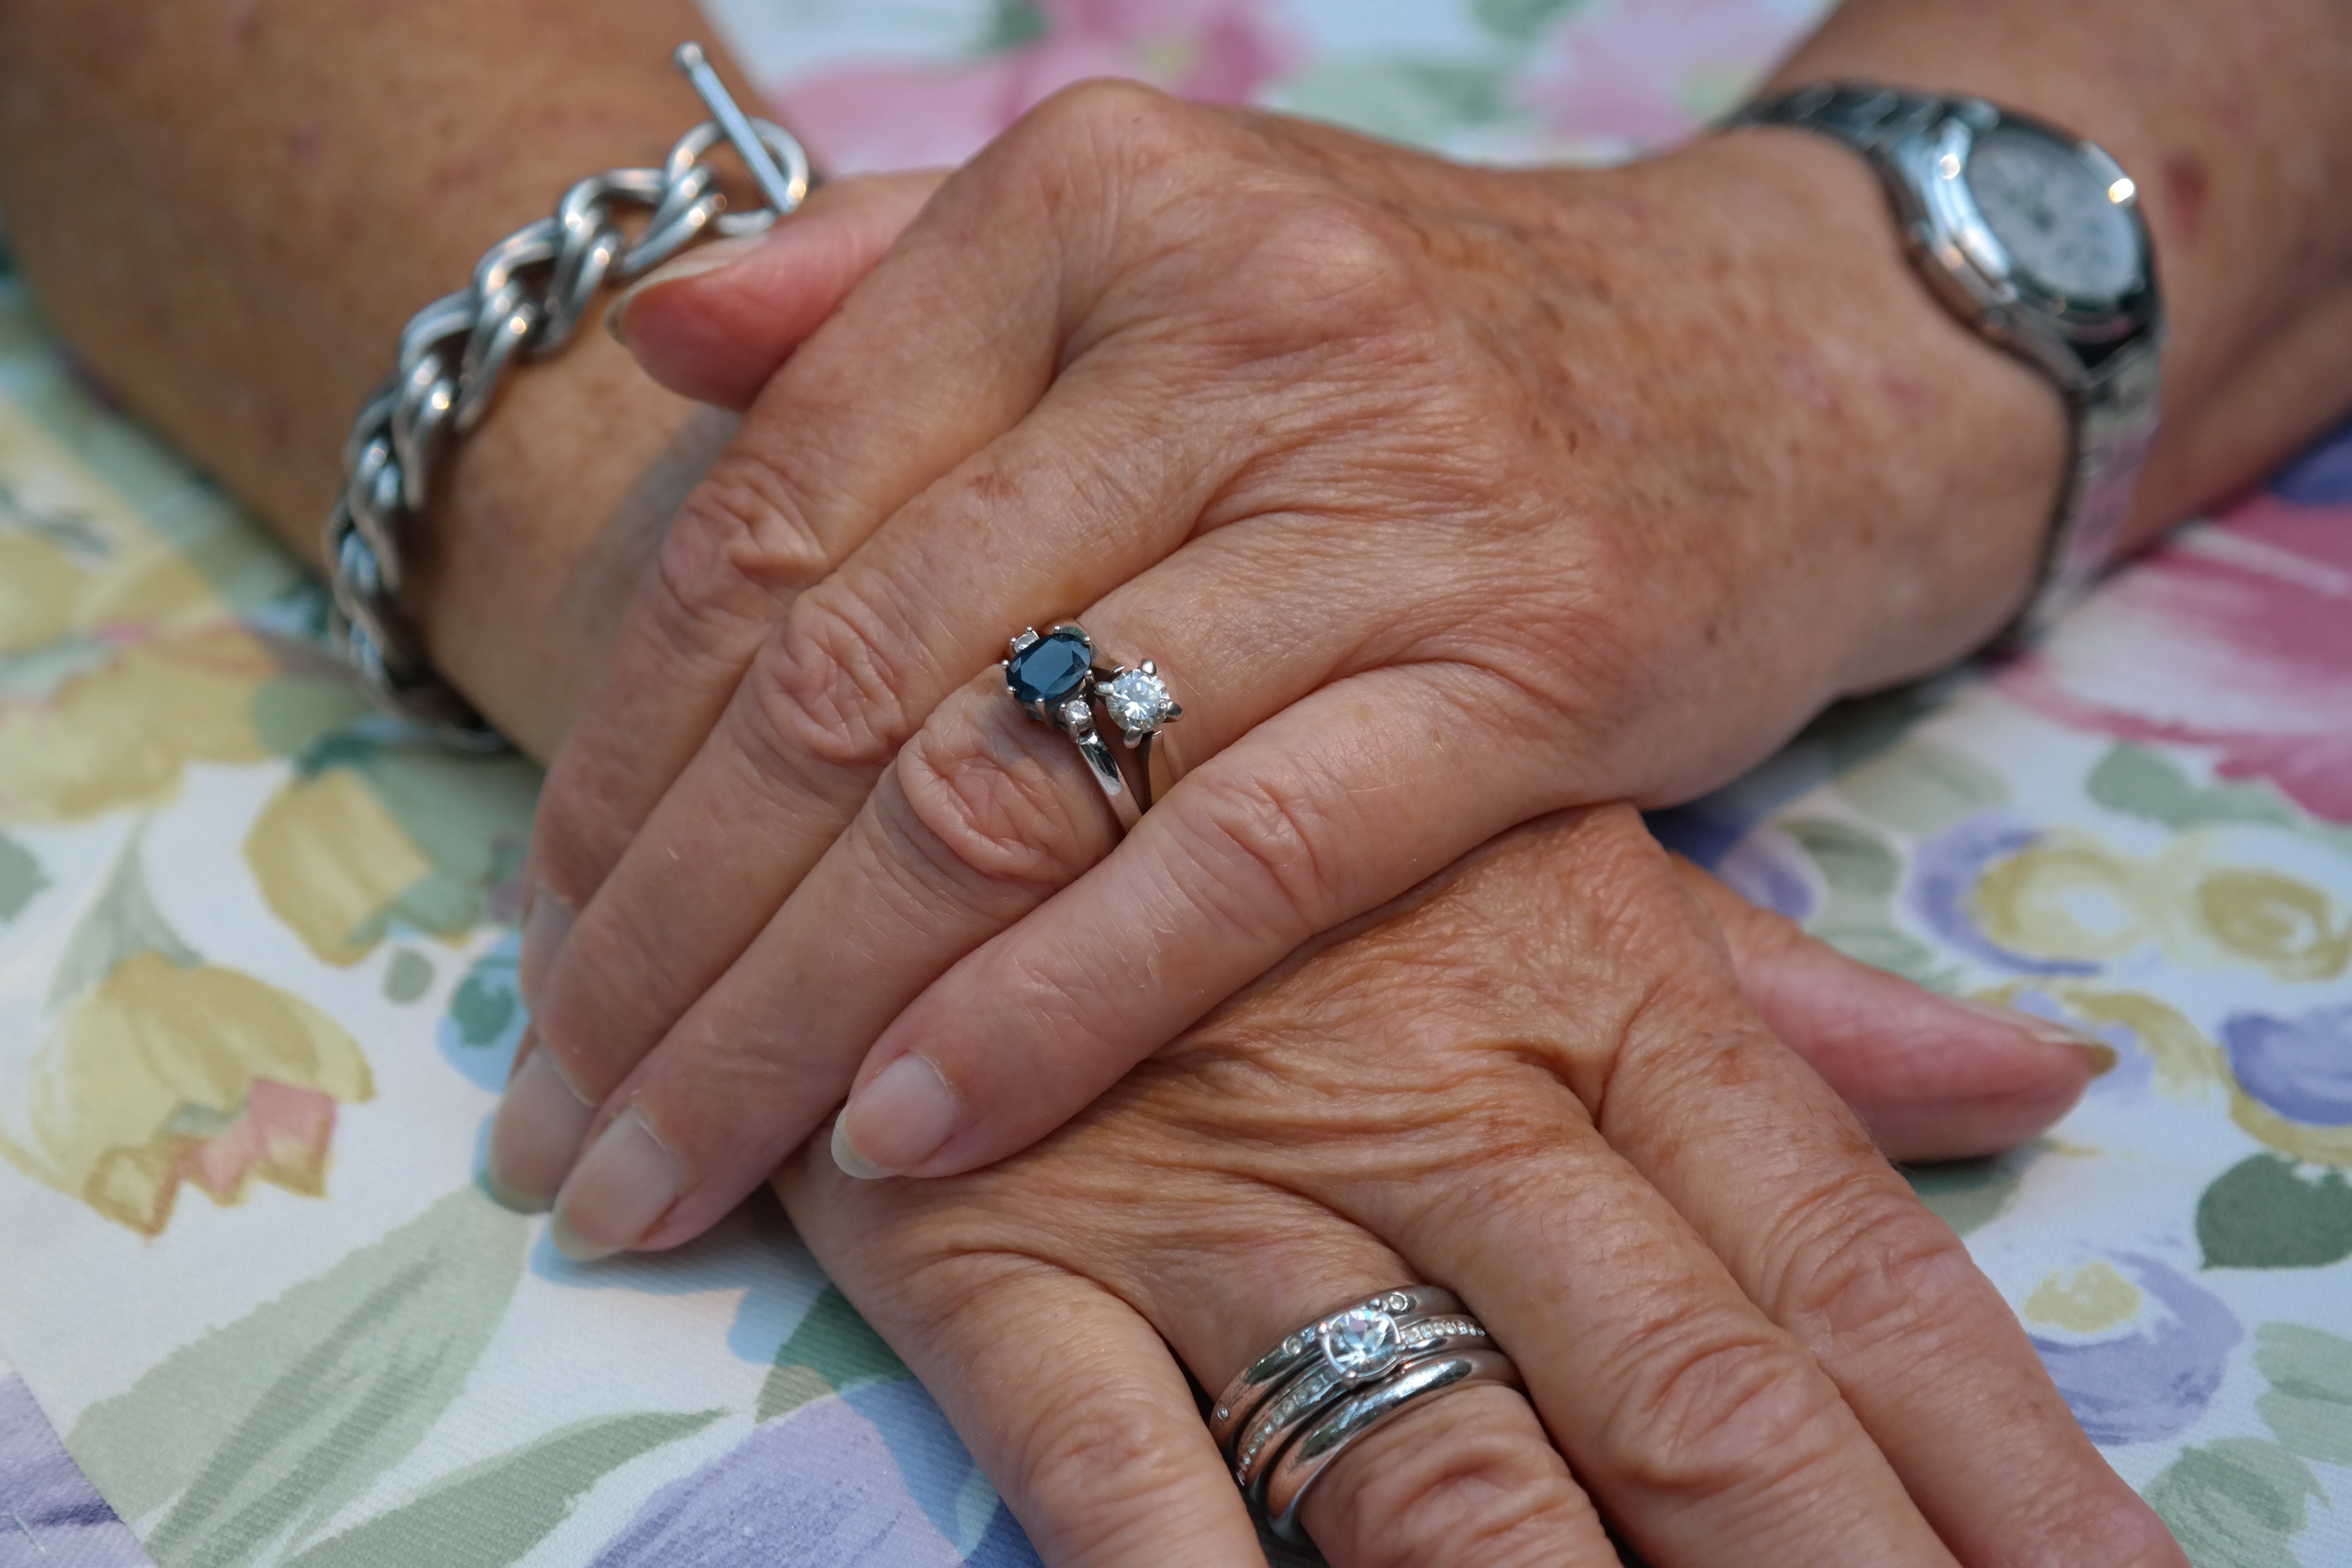
hand, woman, ring, clock, old, finger, nail, bracelet, wedding ring, jewellery, wrist watch, hands, fingernails, skin, folded, expensive, diamond, jewels, aged, ring finger, finger ring, valuable, one above the other, fashion accessory, placed one above the other